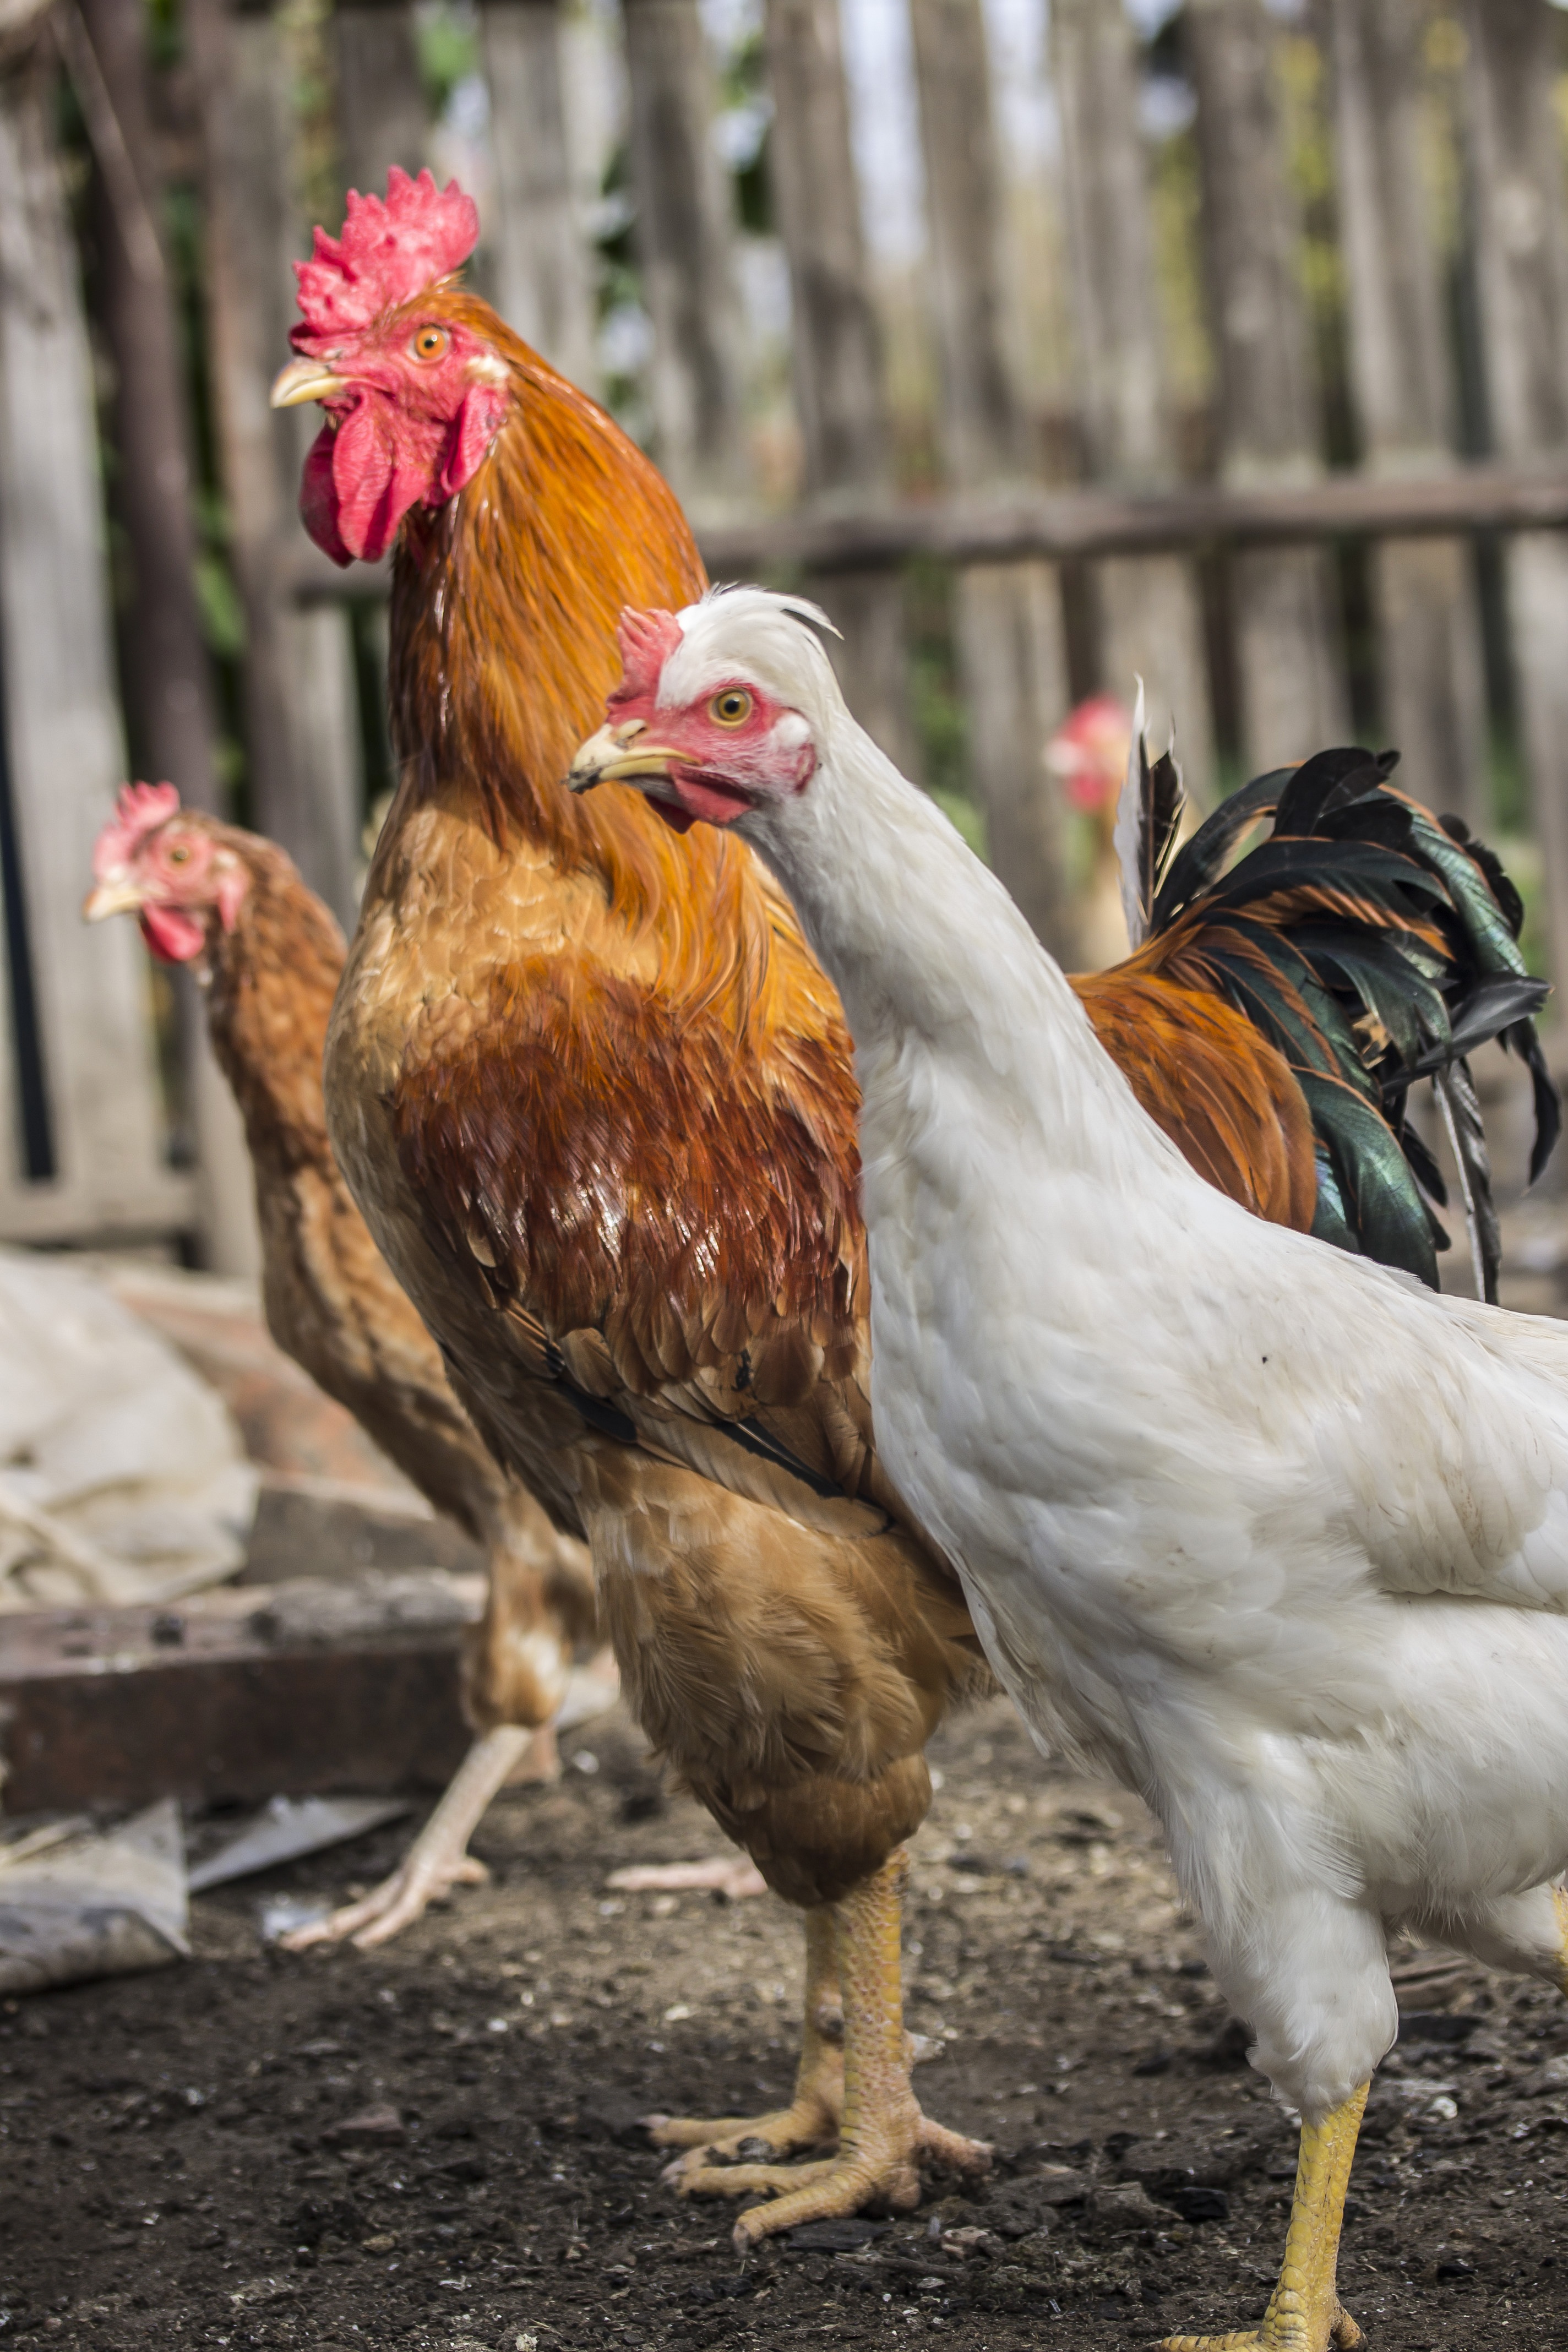
bird, animal, village, beak, winged, chicken, fowl, fauna, rooster, domestic animal, poultry, hen, cock, galliformes, vertebrate, feathered, combs, phasianidae, male fowl, barton